Rangula Ratnam (1966 film)

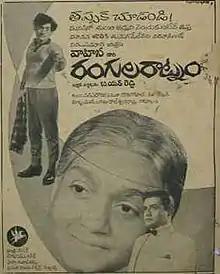
Theatrical release poster

Rangula Ratnam is a 1966 Indian Telugu-language film directed and produced by B. N. Reddy under the banner of Vauhini pictures. The film stars Chandra Mohan, Vanisri, Anjali Devi and Baby Rekha (in her on-screen debut). It is a social and political satire involving a middle-class family in the backdrop of politics and elections. The film won the National Film Award for Best Feature Film in Telugu and also won two Nandi Awards. B. N. Reddy introduced many stalwarts like Chandra Mohan, Vanisri, Rekha and Vijaya Nirmala as young artistes to the film industry with this movie.